Stefan Strandberg

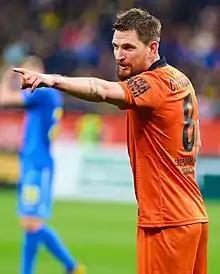
Strandberg with Ural Yekaterinburg in 2019

Ken Remi Stefan Strandberg (born 25 July 1990) is a former Norwegian professional footballer who plays as a defender.